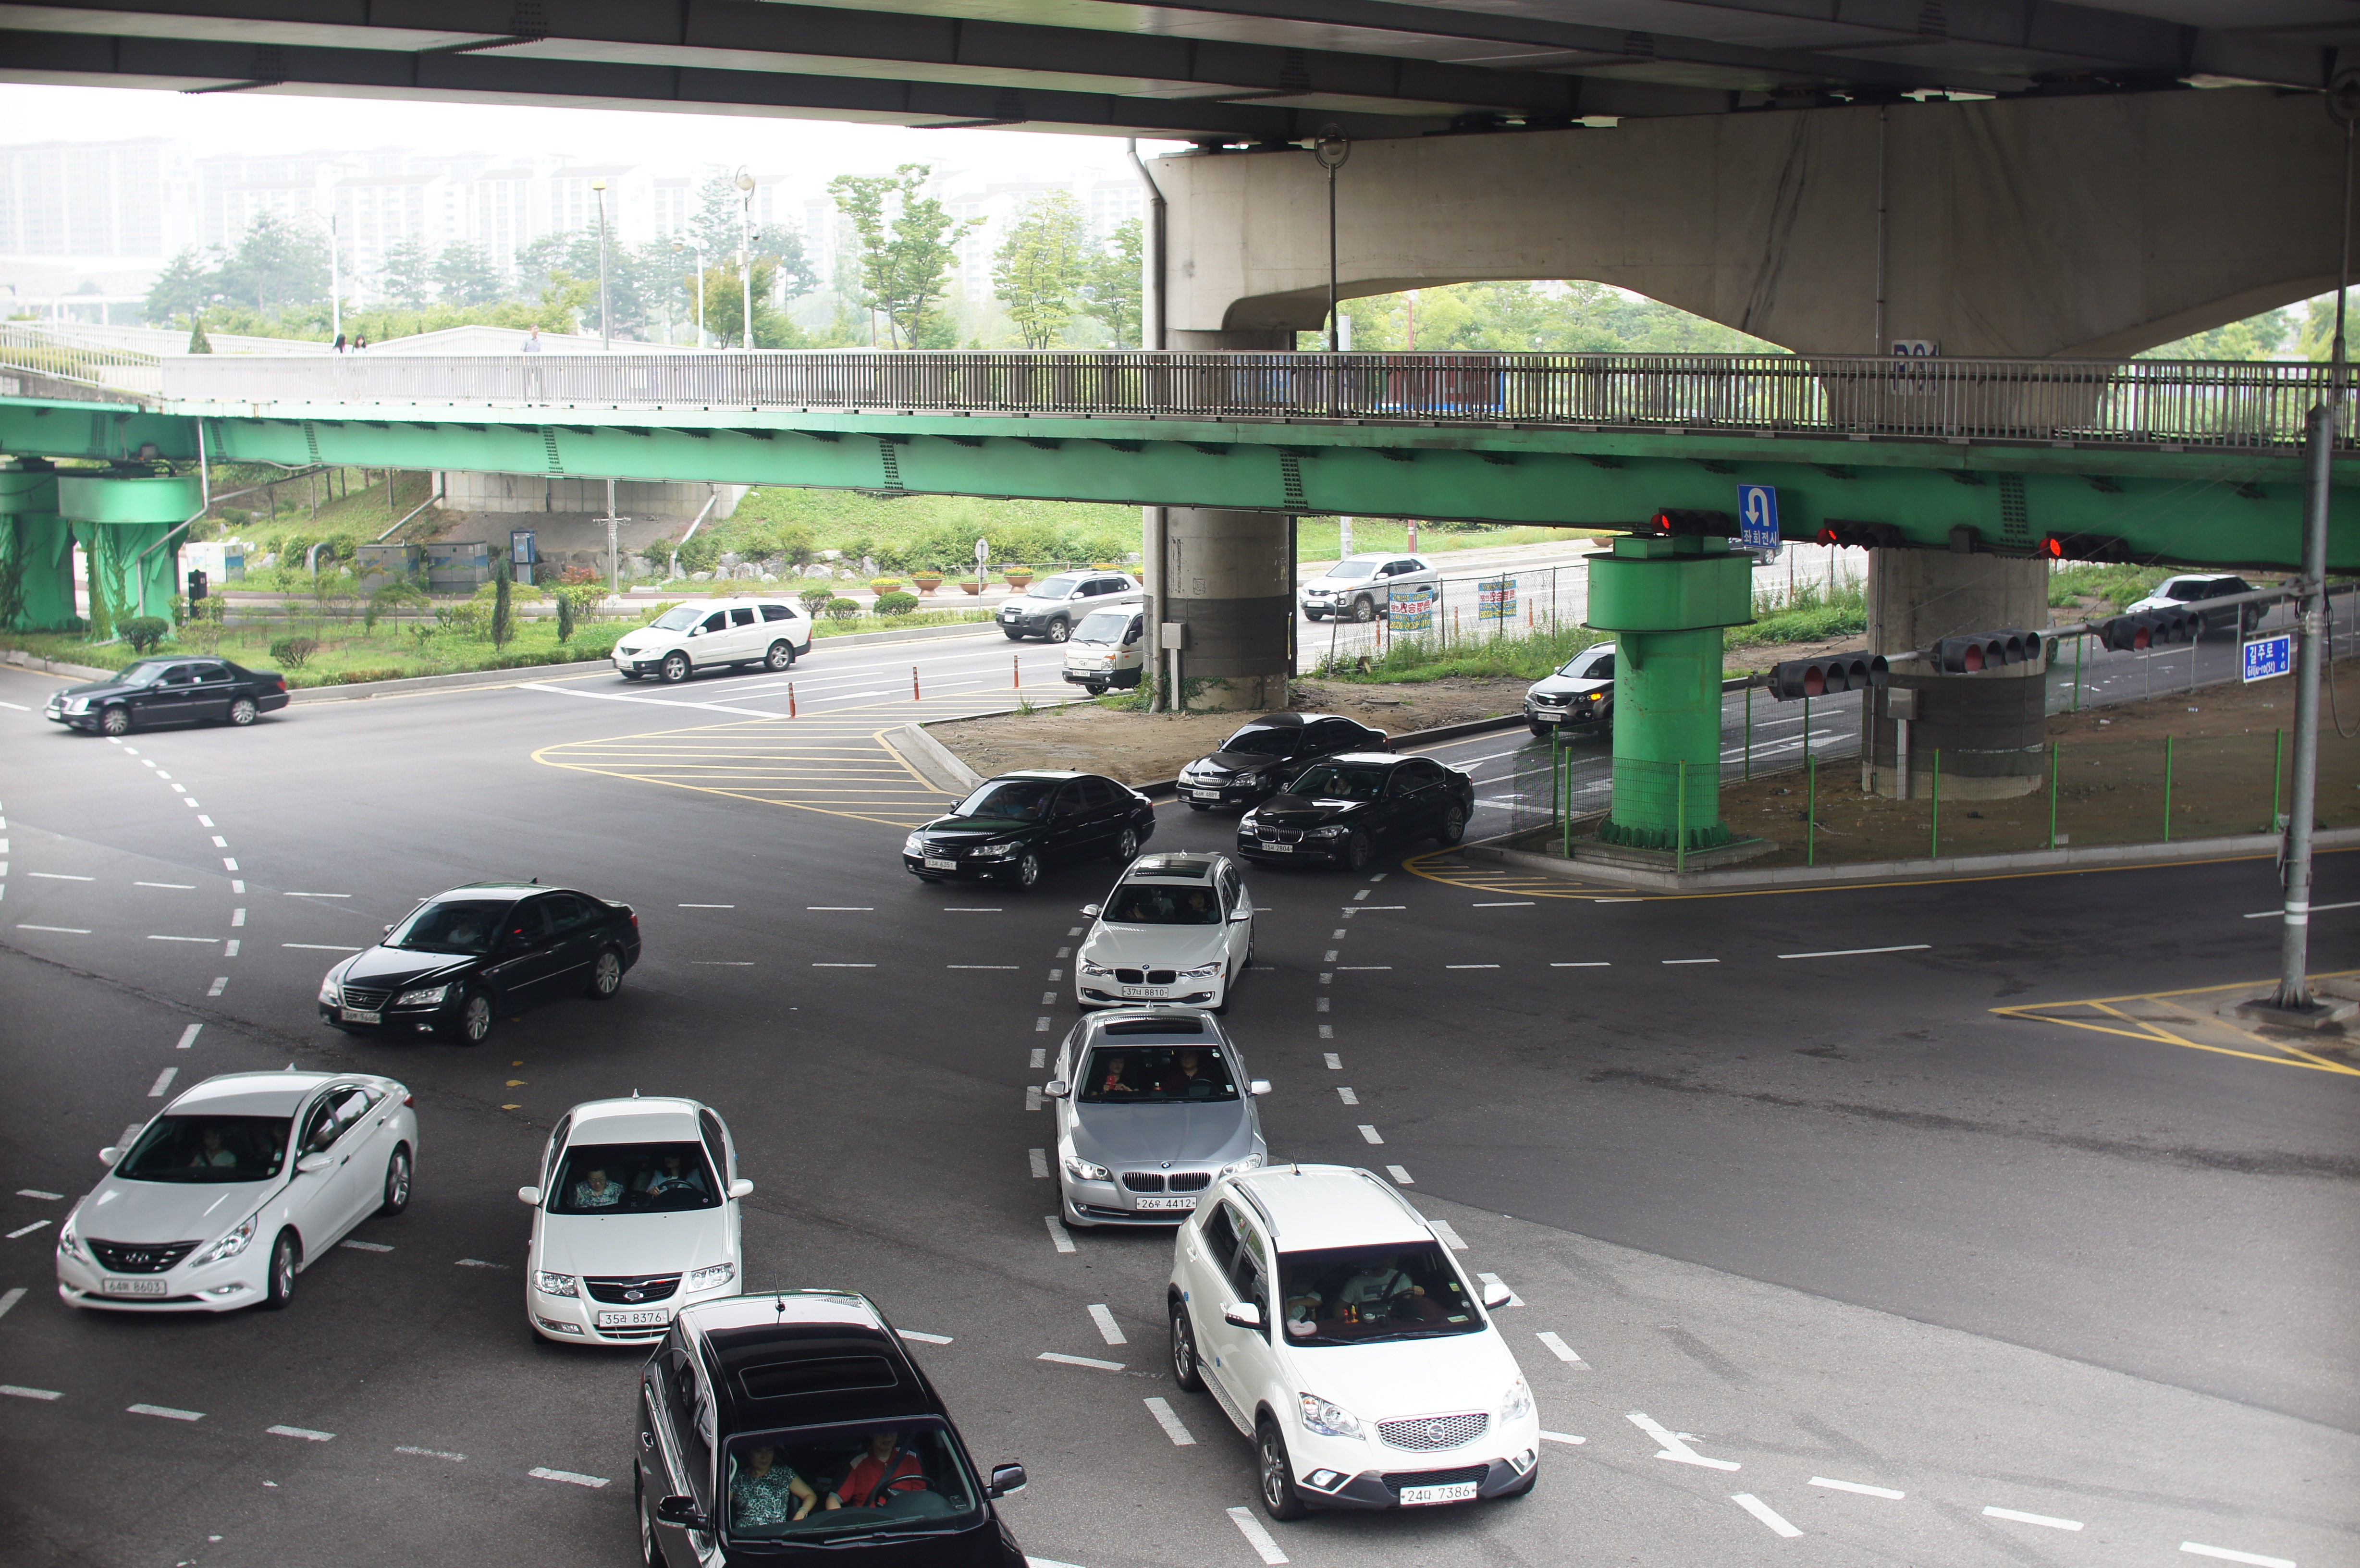
road, traffic, highway, parking, overpass, transport, vehicle, lane, parking lot, public transport, infrastructure, crossroads, controlled access highway, same as above